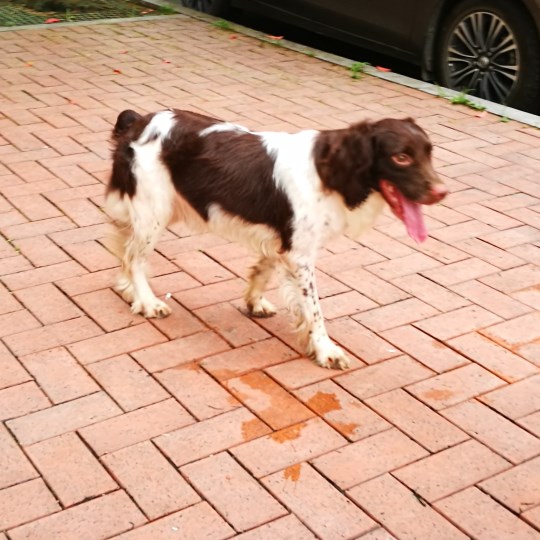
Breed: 276-n000112-English_springer